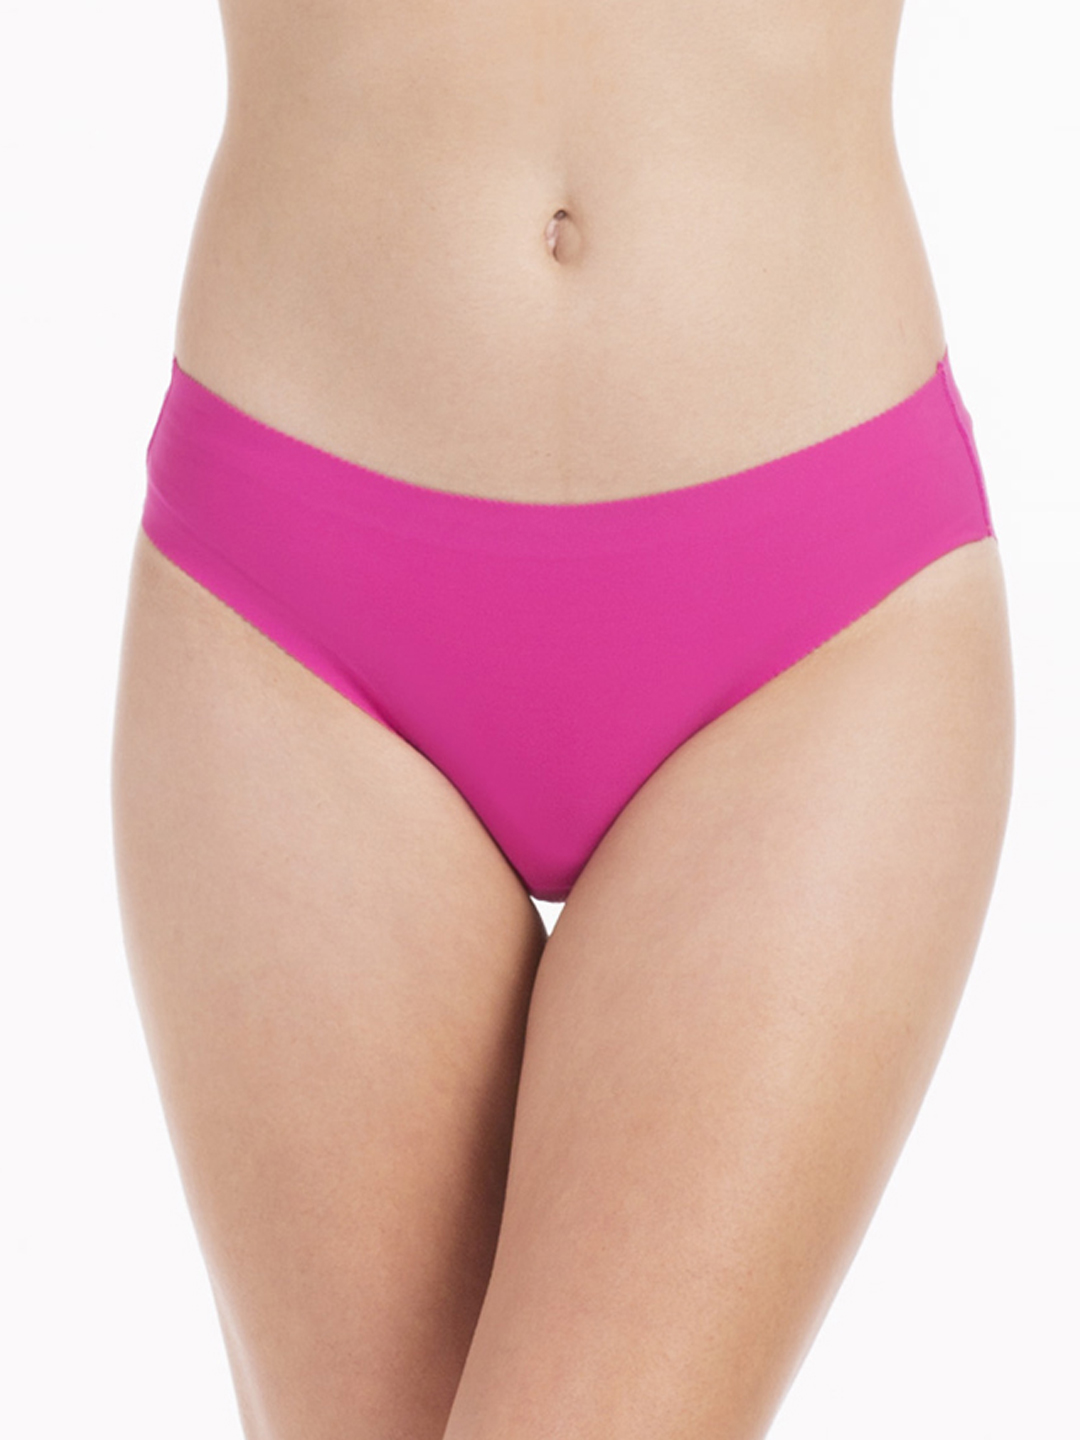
Puma Men Fass Black T-shirt
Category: Apparel / Topwear / Tshirts
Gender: Men
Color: Black
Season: Summer 2012
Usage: Casual